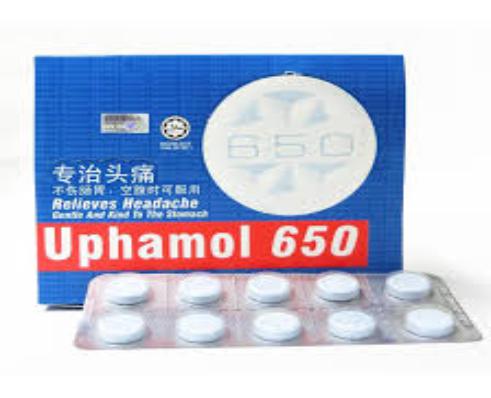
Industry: Medical